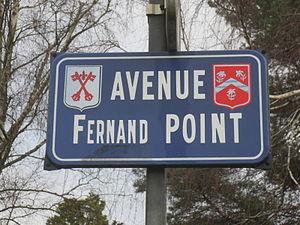
Avenue Fernand Point à Beaune
Louhans est une commune française située géographiquement dans la plaine de Bresse, et administrativement dans le département de Saône-et-Loire dont elle est un des chefs lieux d'arrondissement, en région Bourgogne-Franche-Comté.
Fernand Point, né le 25 février 1897 à Louhans et mort le 4 mars 1955 à Vienne, est un chef cuisinier français. Pionnier de la gastronomie française, il est le premier chef à obtenir trois étoiles au Guide Michelin en 1933 et est considéré comme un des pères de la nouvelle cuisine.